Lutry

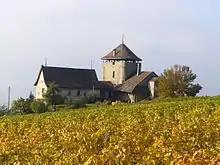
Bertholod tower and surrounding vineyards

Lutry was a royal estate of the Burgundian House of Welf. A fortified tower was built in the 11th century in Crêt-Bernard to help govern the estate. After the death of Rudolph III the estate passed to Conrad of Swabia and became an imperial estate. In 1079, Emperor Henry IV donated the estate to the Bishop of Lausanne. The Bishop held the estate until 1536. By 1263, the Abbey of Saint-Maurice possessed some land in Lutry, which they had received in 1017 from the Kings of Burgundy. Between 1025 and 1124, due to the donation of a man named Anselme, a Benedictine priory was founded on the alluvial delta of the Lutrive river. The priory was under the abbey of Savigny-en-Lyonnais (Rhône-Alpes). The priory was the recipient of numerous gifts and church records from the dioceses of Lausanne, Sion and Geneva. Initially it held about fifteen monks, but it quickly expanded and had authority over the villages of Lutry, Villette and Paudex until 1548. At the beginning of the 15th century, the priory freed its serfs. The town of Lutry, which was granted certain freedoms by the bishop, began to develop in the first quarter of the 12th century around the priory. In 1368 the soldiers of Lutry marched under the double banners of the priory and the diocese. Throughout the Middle Ages there were conflicts in the relationship between the mother abbey, the priory, the Bishop and towns.